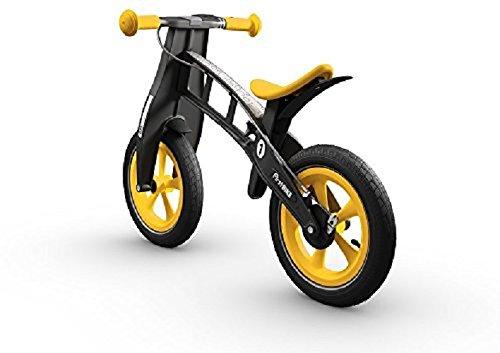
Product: FirstBIKE Limited Bike with Brake, Yellow
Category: Toys & Games | Tricycles, Scooters & Wagons | Ride-On Toys & Accessories
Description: One of the LIGHTEST WITH A BRAKE 8.
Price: $130.03
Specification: ProductDimensions:34.3x14.9x21.6inches|ItemWeight:9pounds|ShippingWeight:10.95pounds(Viewshippingratesandpolicies)|DomesticShipping:ItemcanbeshippedwithinU.S.|InternationalShipping:ThisitemcanbeshippedtoselectcountriesoutsideoftheU.S.LearnMore|ASIN:B0716JNHBX|Itemmodelnumber:1015135|Manufacturerrecommendedage:24months-5years